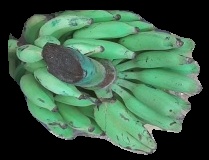
Variety: elakki-bale
Grade: grade3